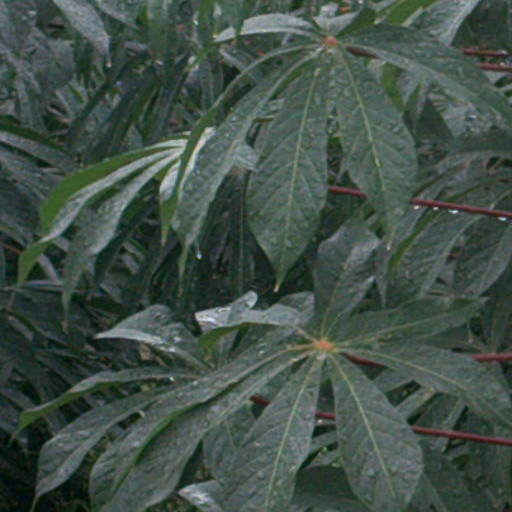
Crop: cassava